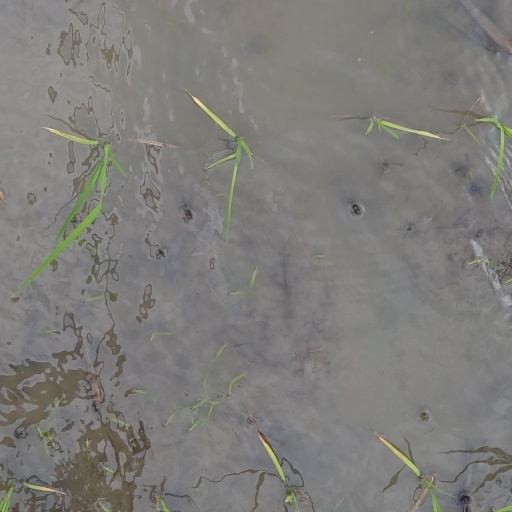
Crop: rice